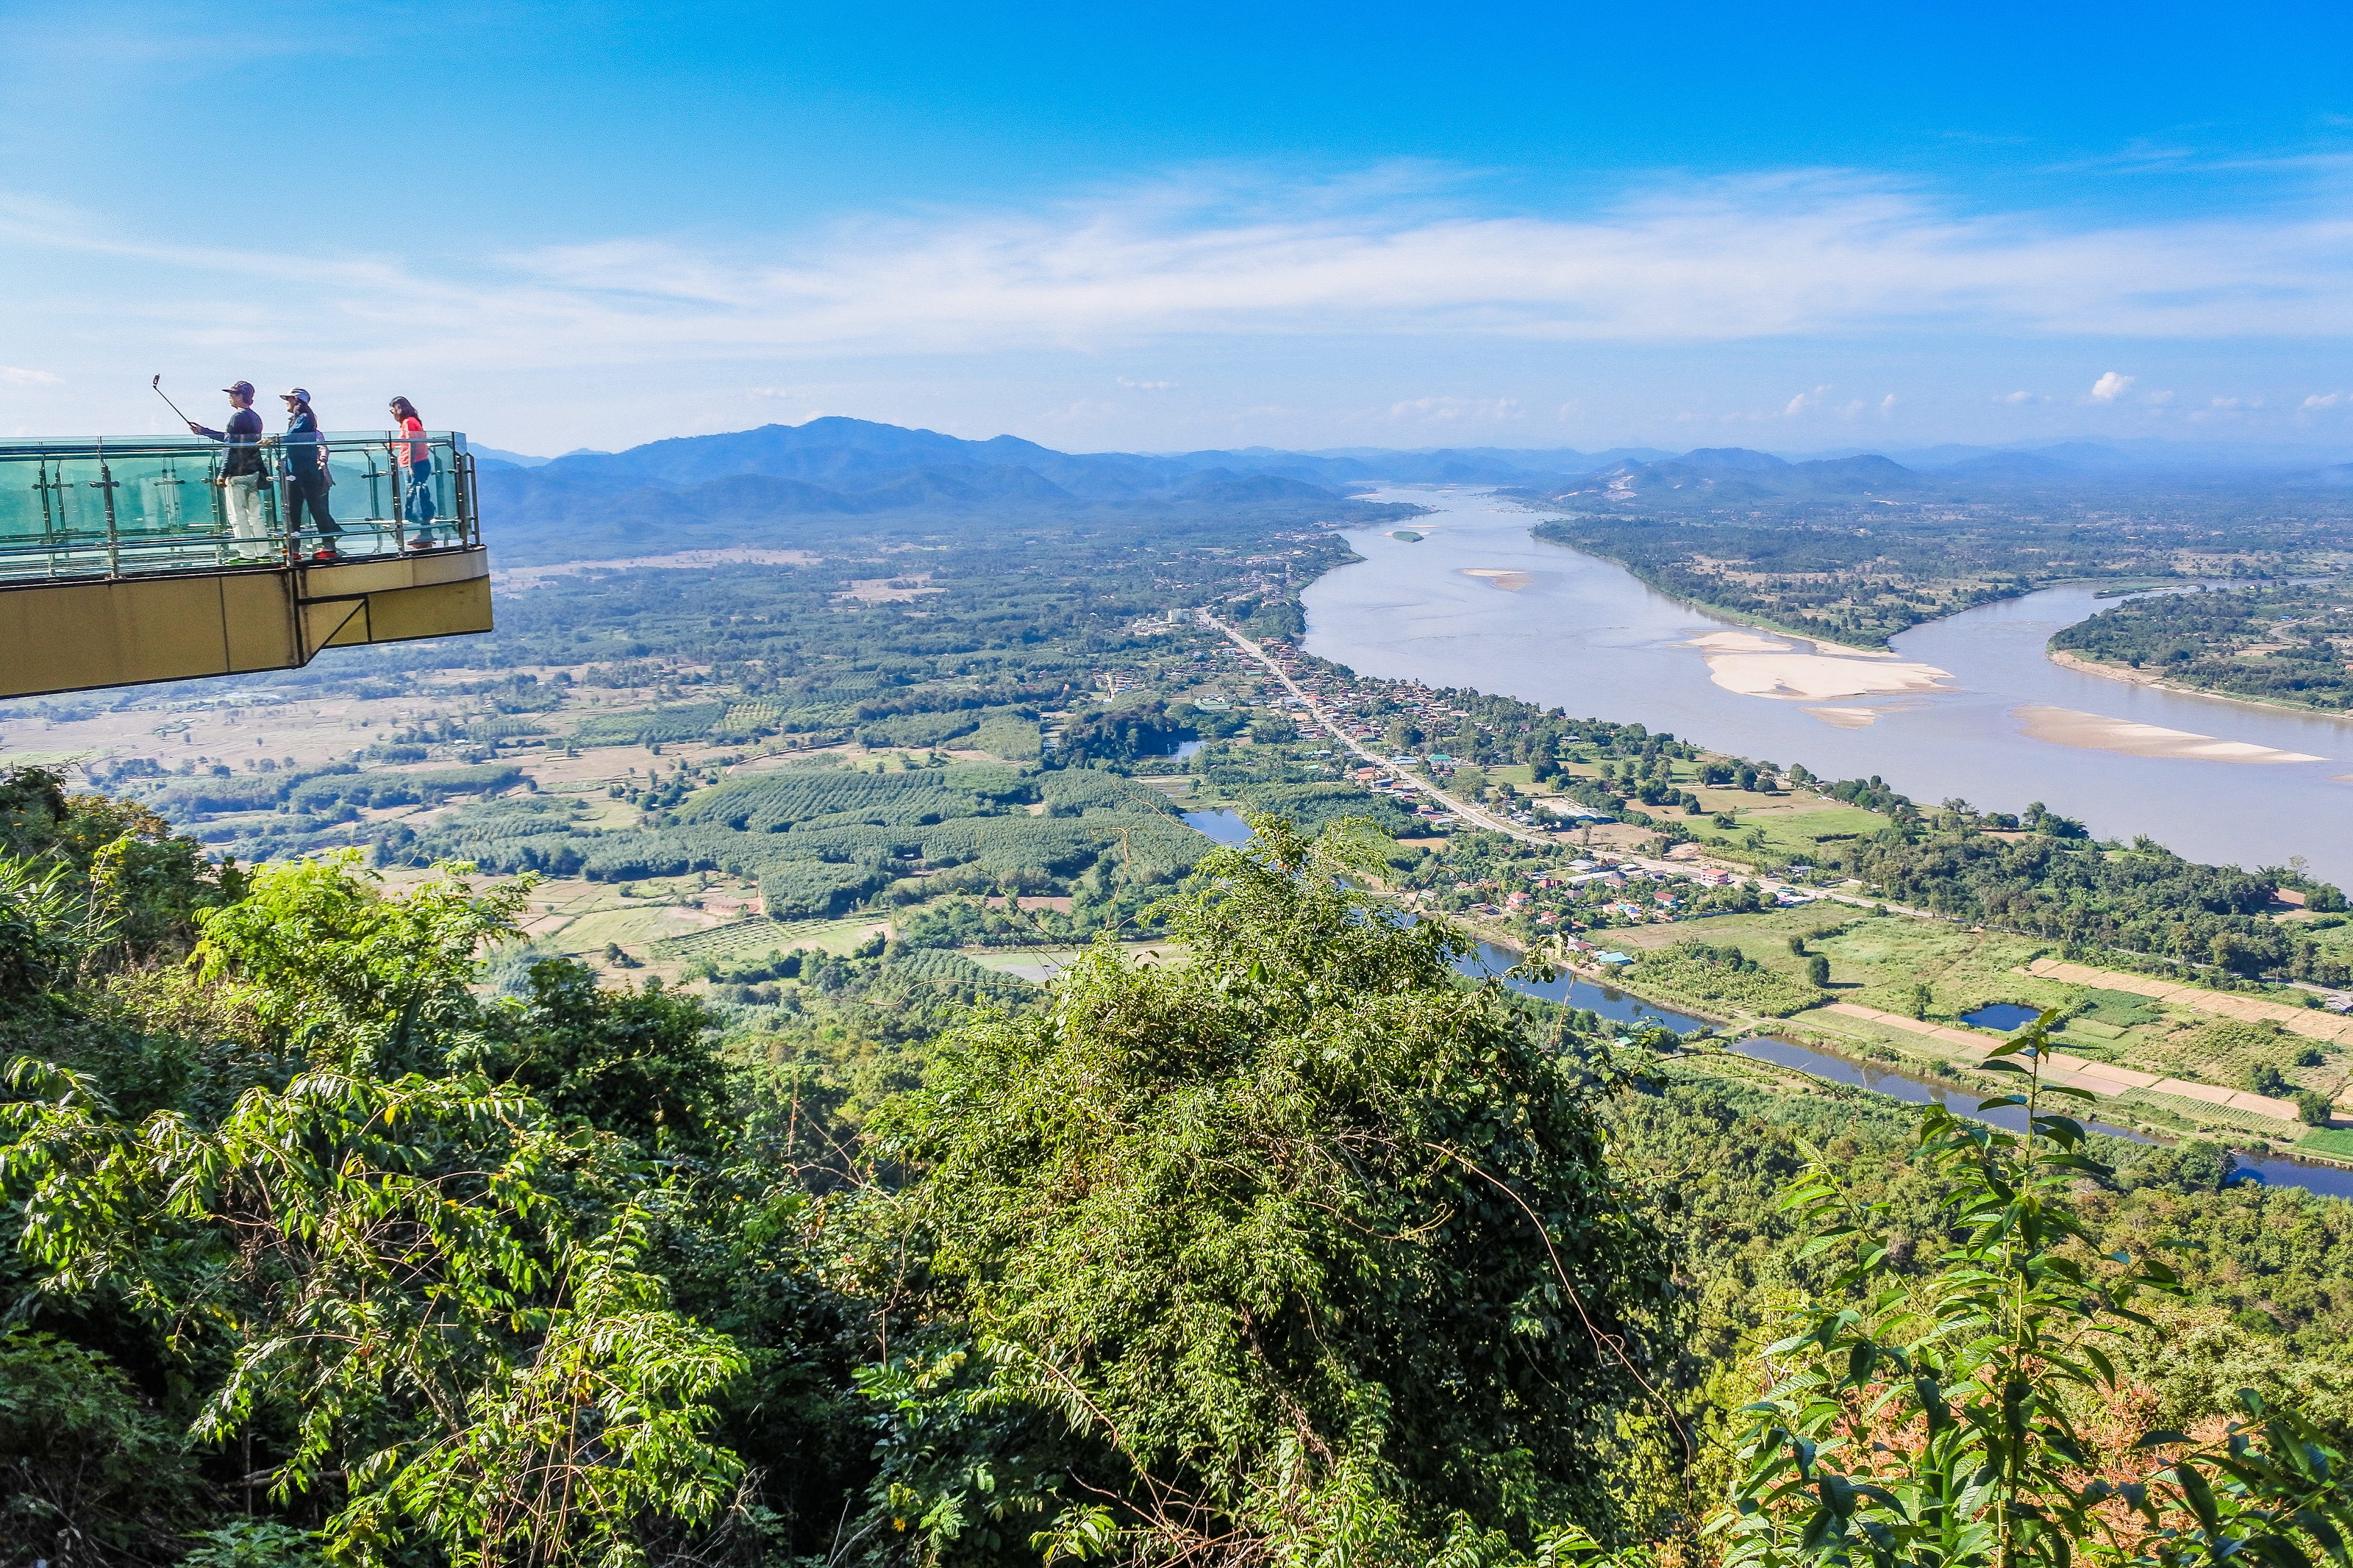
shadow, happy, skywalk, graceful, space, scene, cloud, beautiful, mountain, view, province, thailand, weather, landmark, border, sky, image, planet, nong khai province, wonderful, water, moon, field, background, telescope, woman, curve, sun, point, tourist, sphere, nongkhai, land, art, star, nature, abstract, wat, people, environment, mekong, sangkhom, sunset, lady, temple, river, travel, wat phataksua, landscape, walk, natural landscape, vegetation, water resources, hill station, tourism, hill, bird's eye view, aerial photography, national park, coast, sea, mount scenery, city, mountain range, bay, lake, forest, vacation, ocean, rainforest, tourist attraction, coastal and oceanic landforms, ridge, reservoir, jungle